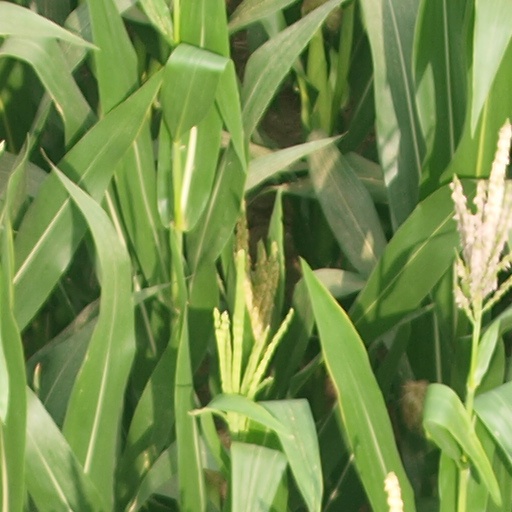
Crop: maize; corn